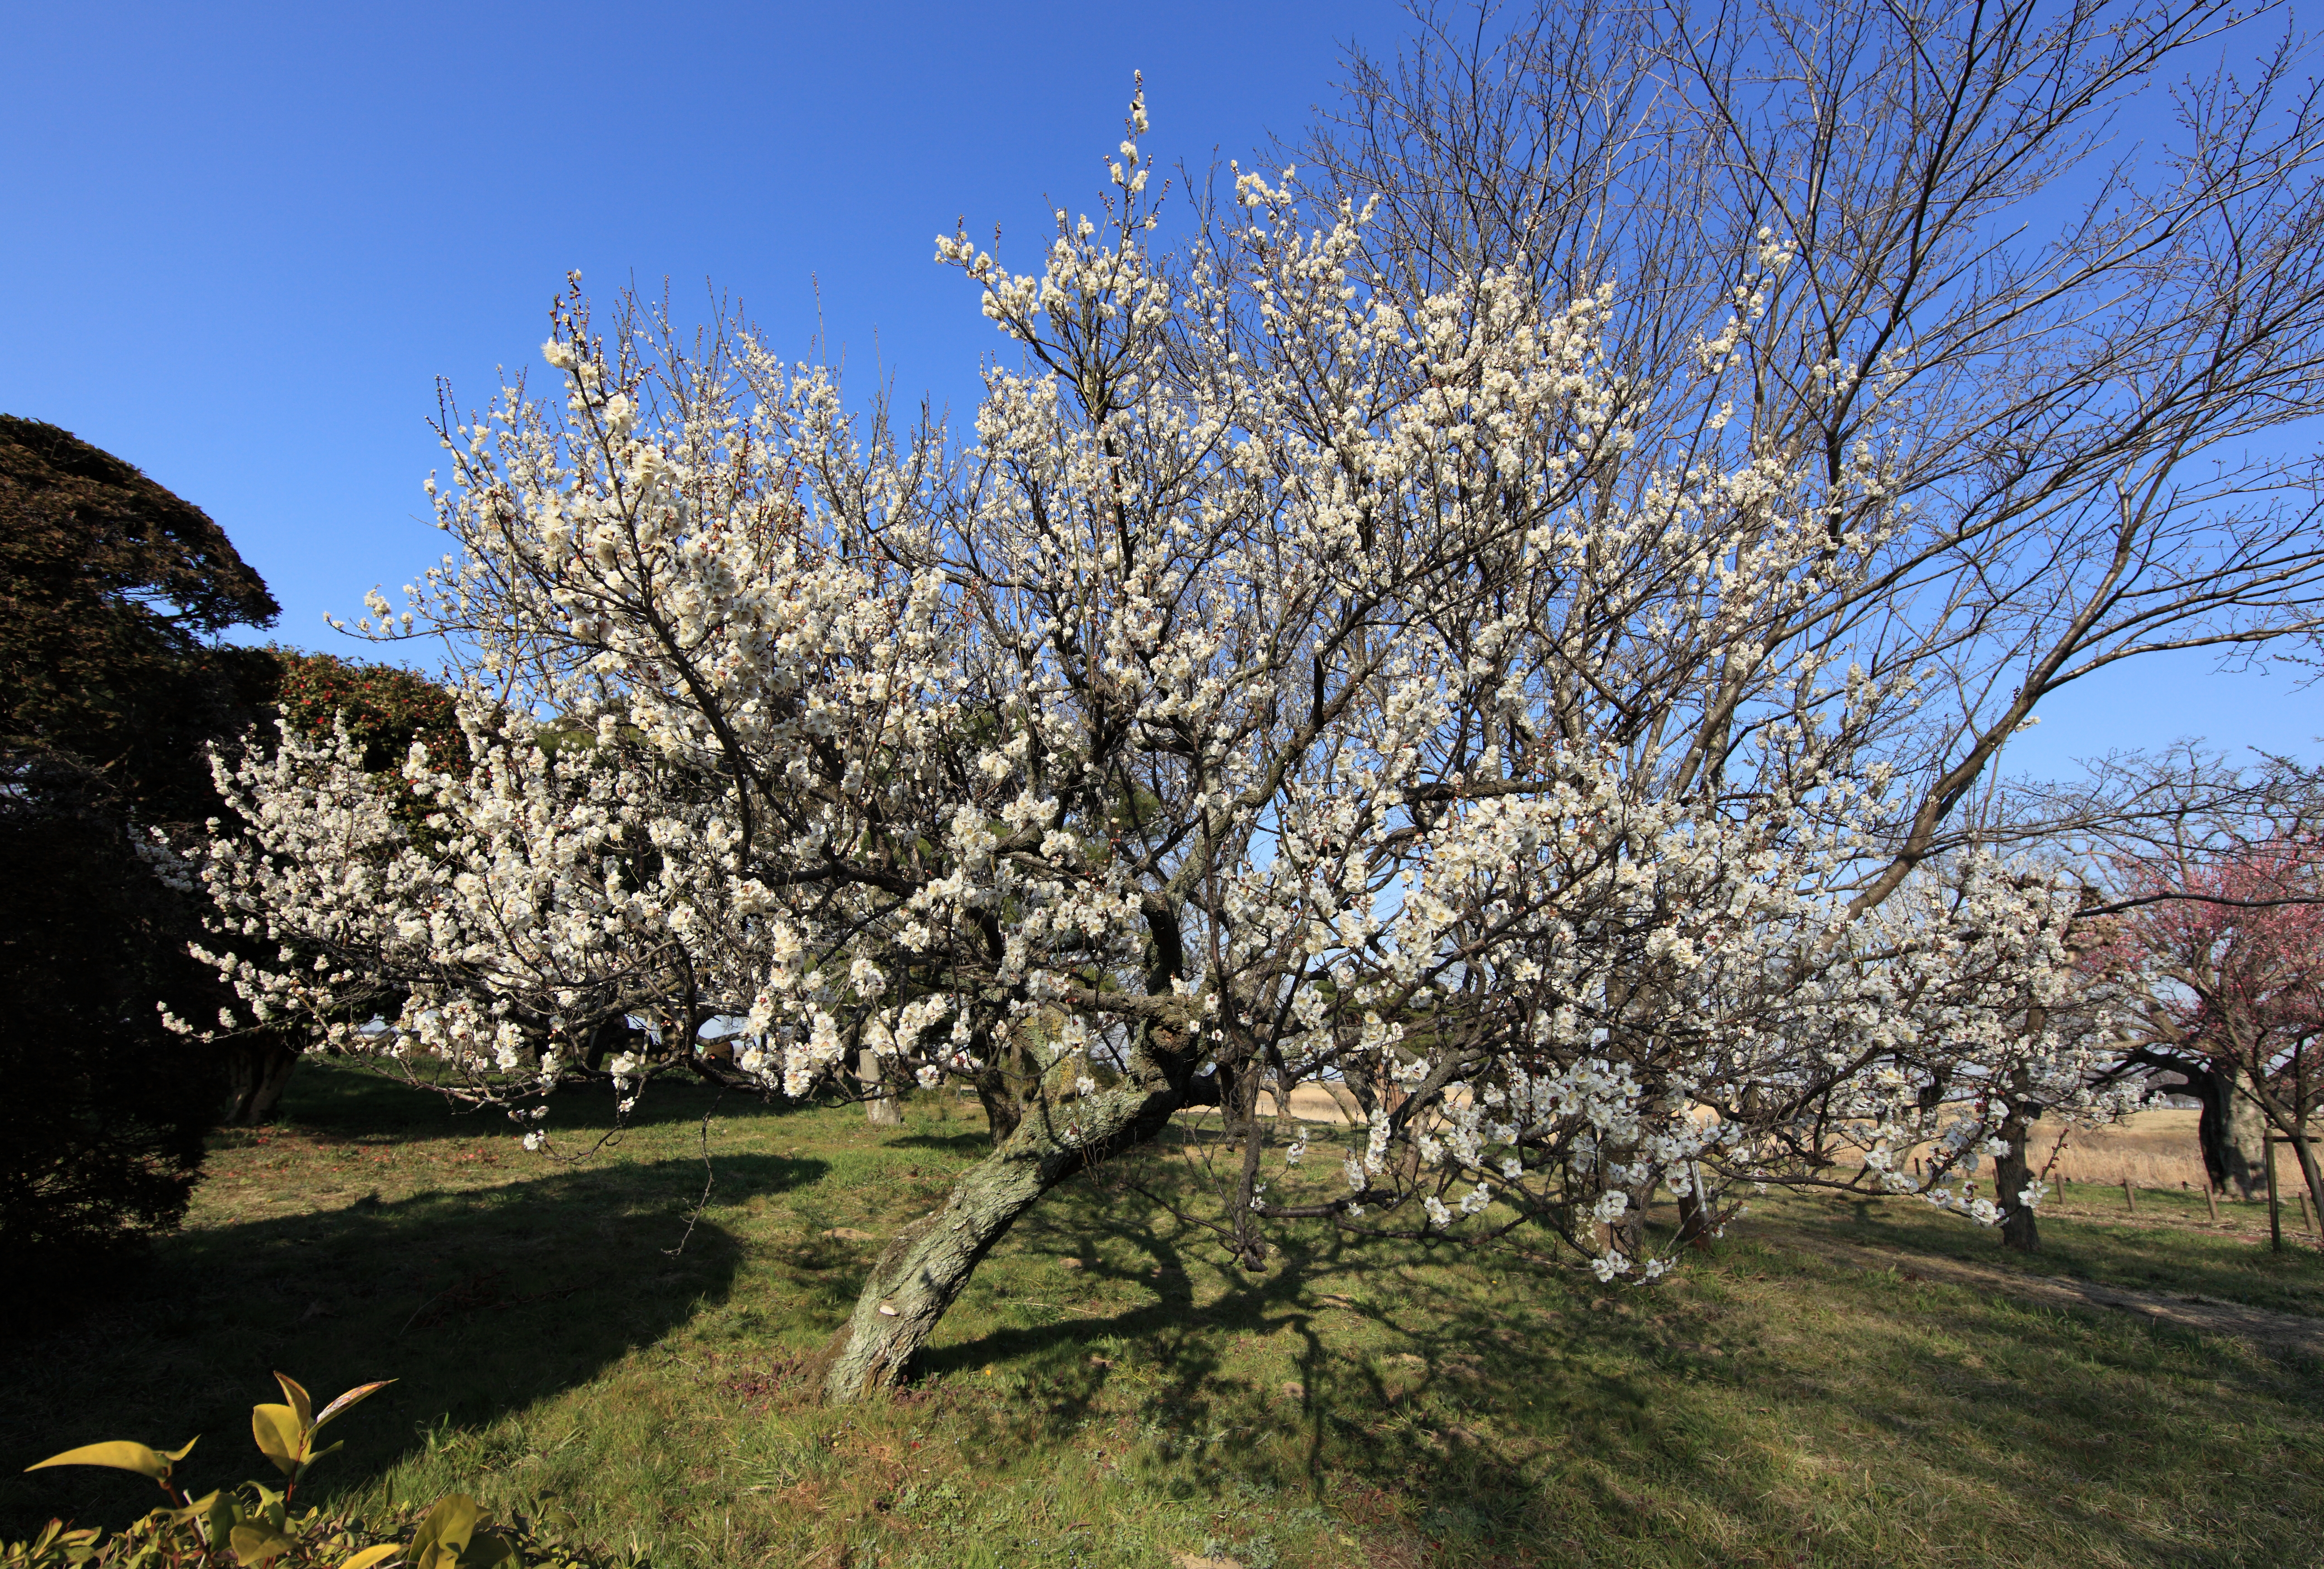
tree, branch, blossom, plant, flower, spring, high, produce, park, botany, cherry blossom, 5d, sakura, hires, markii, hi, res, resolution, ibaraki, nakanoshima, sarushima